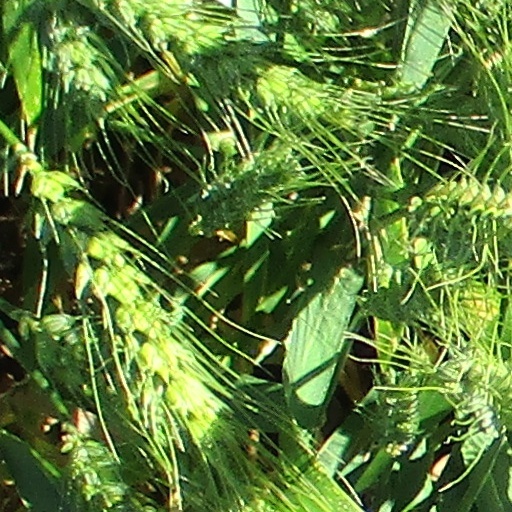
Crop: wheat